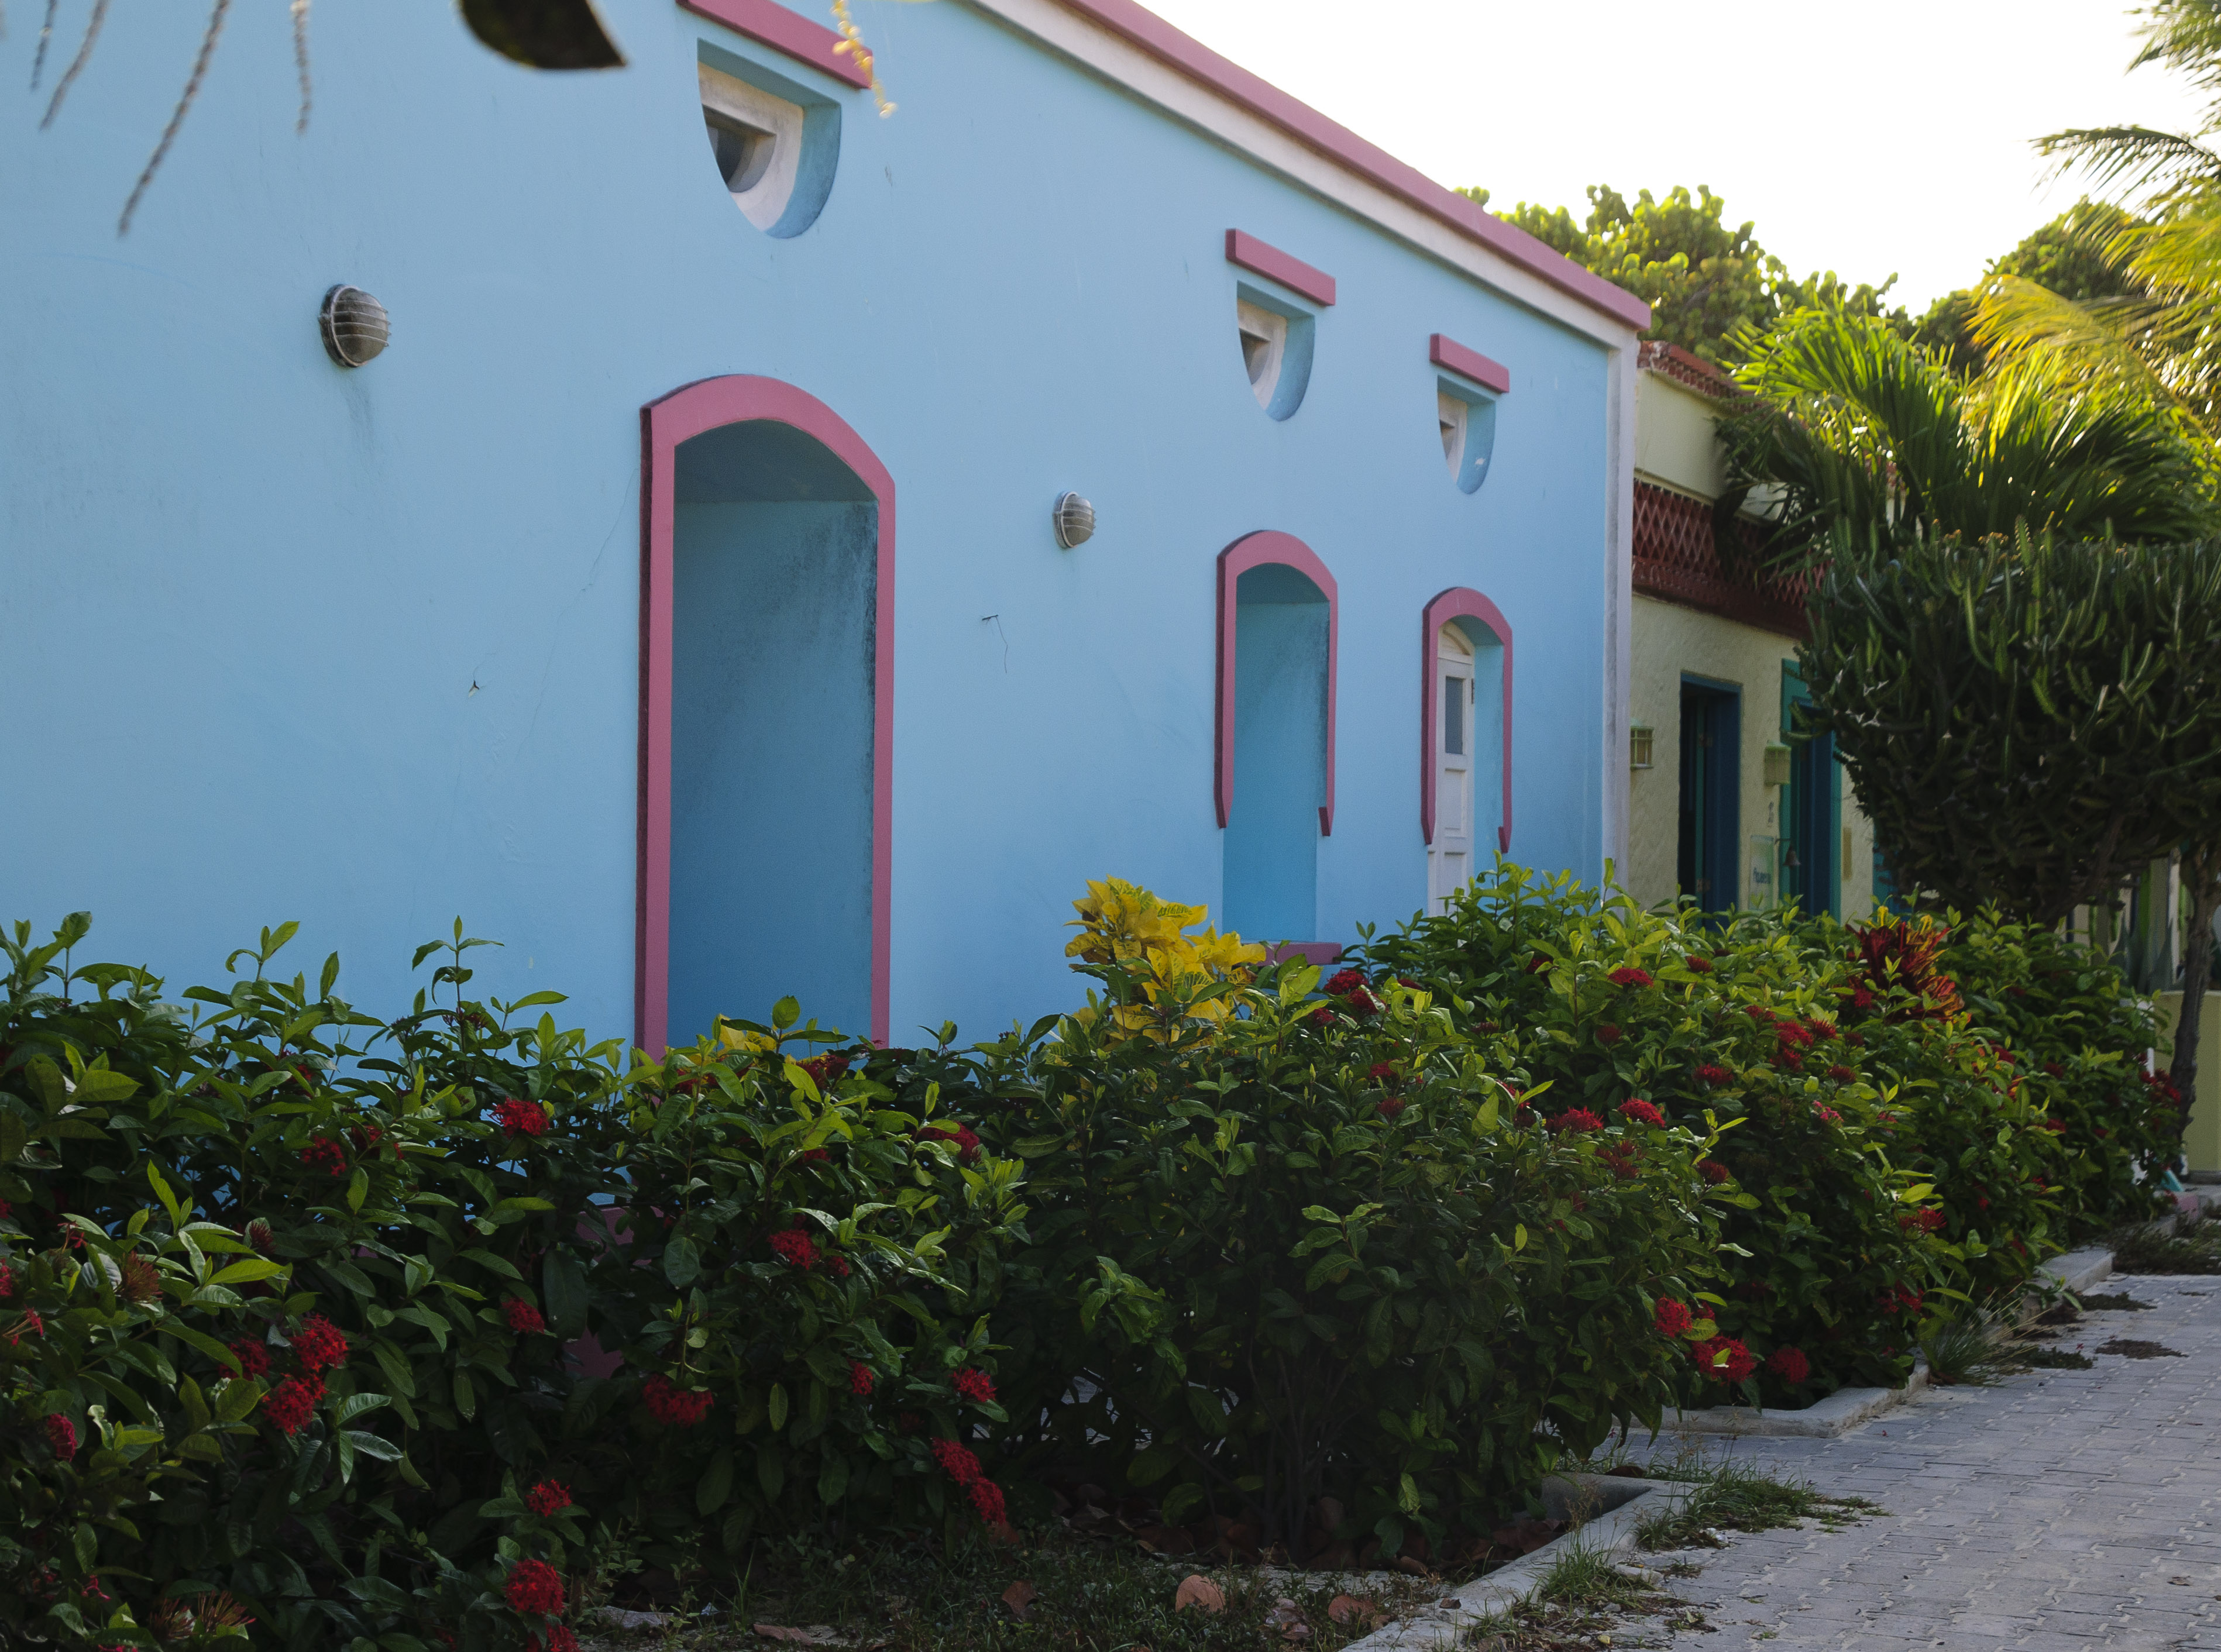
villa, house, flower, building, home, village, cottage, facade, property, nikon, garden, venezuela, estate, hacienda, d300, losroques